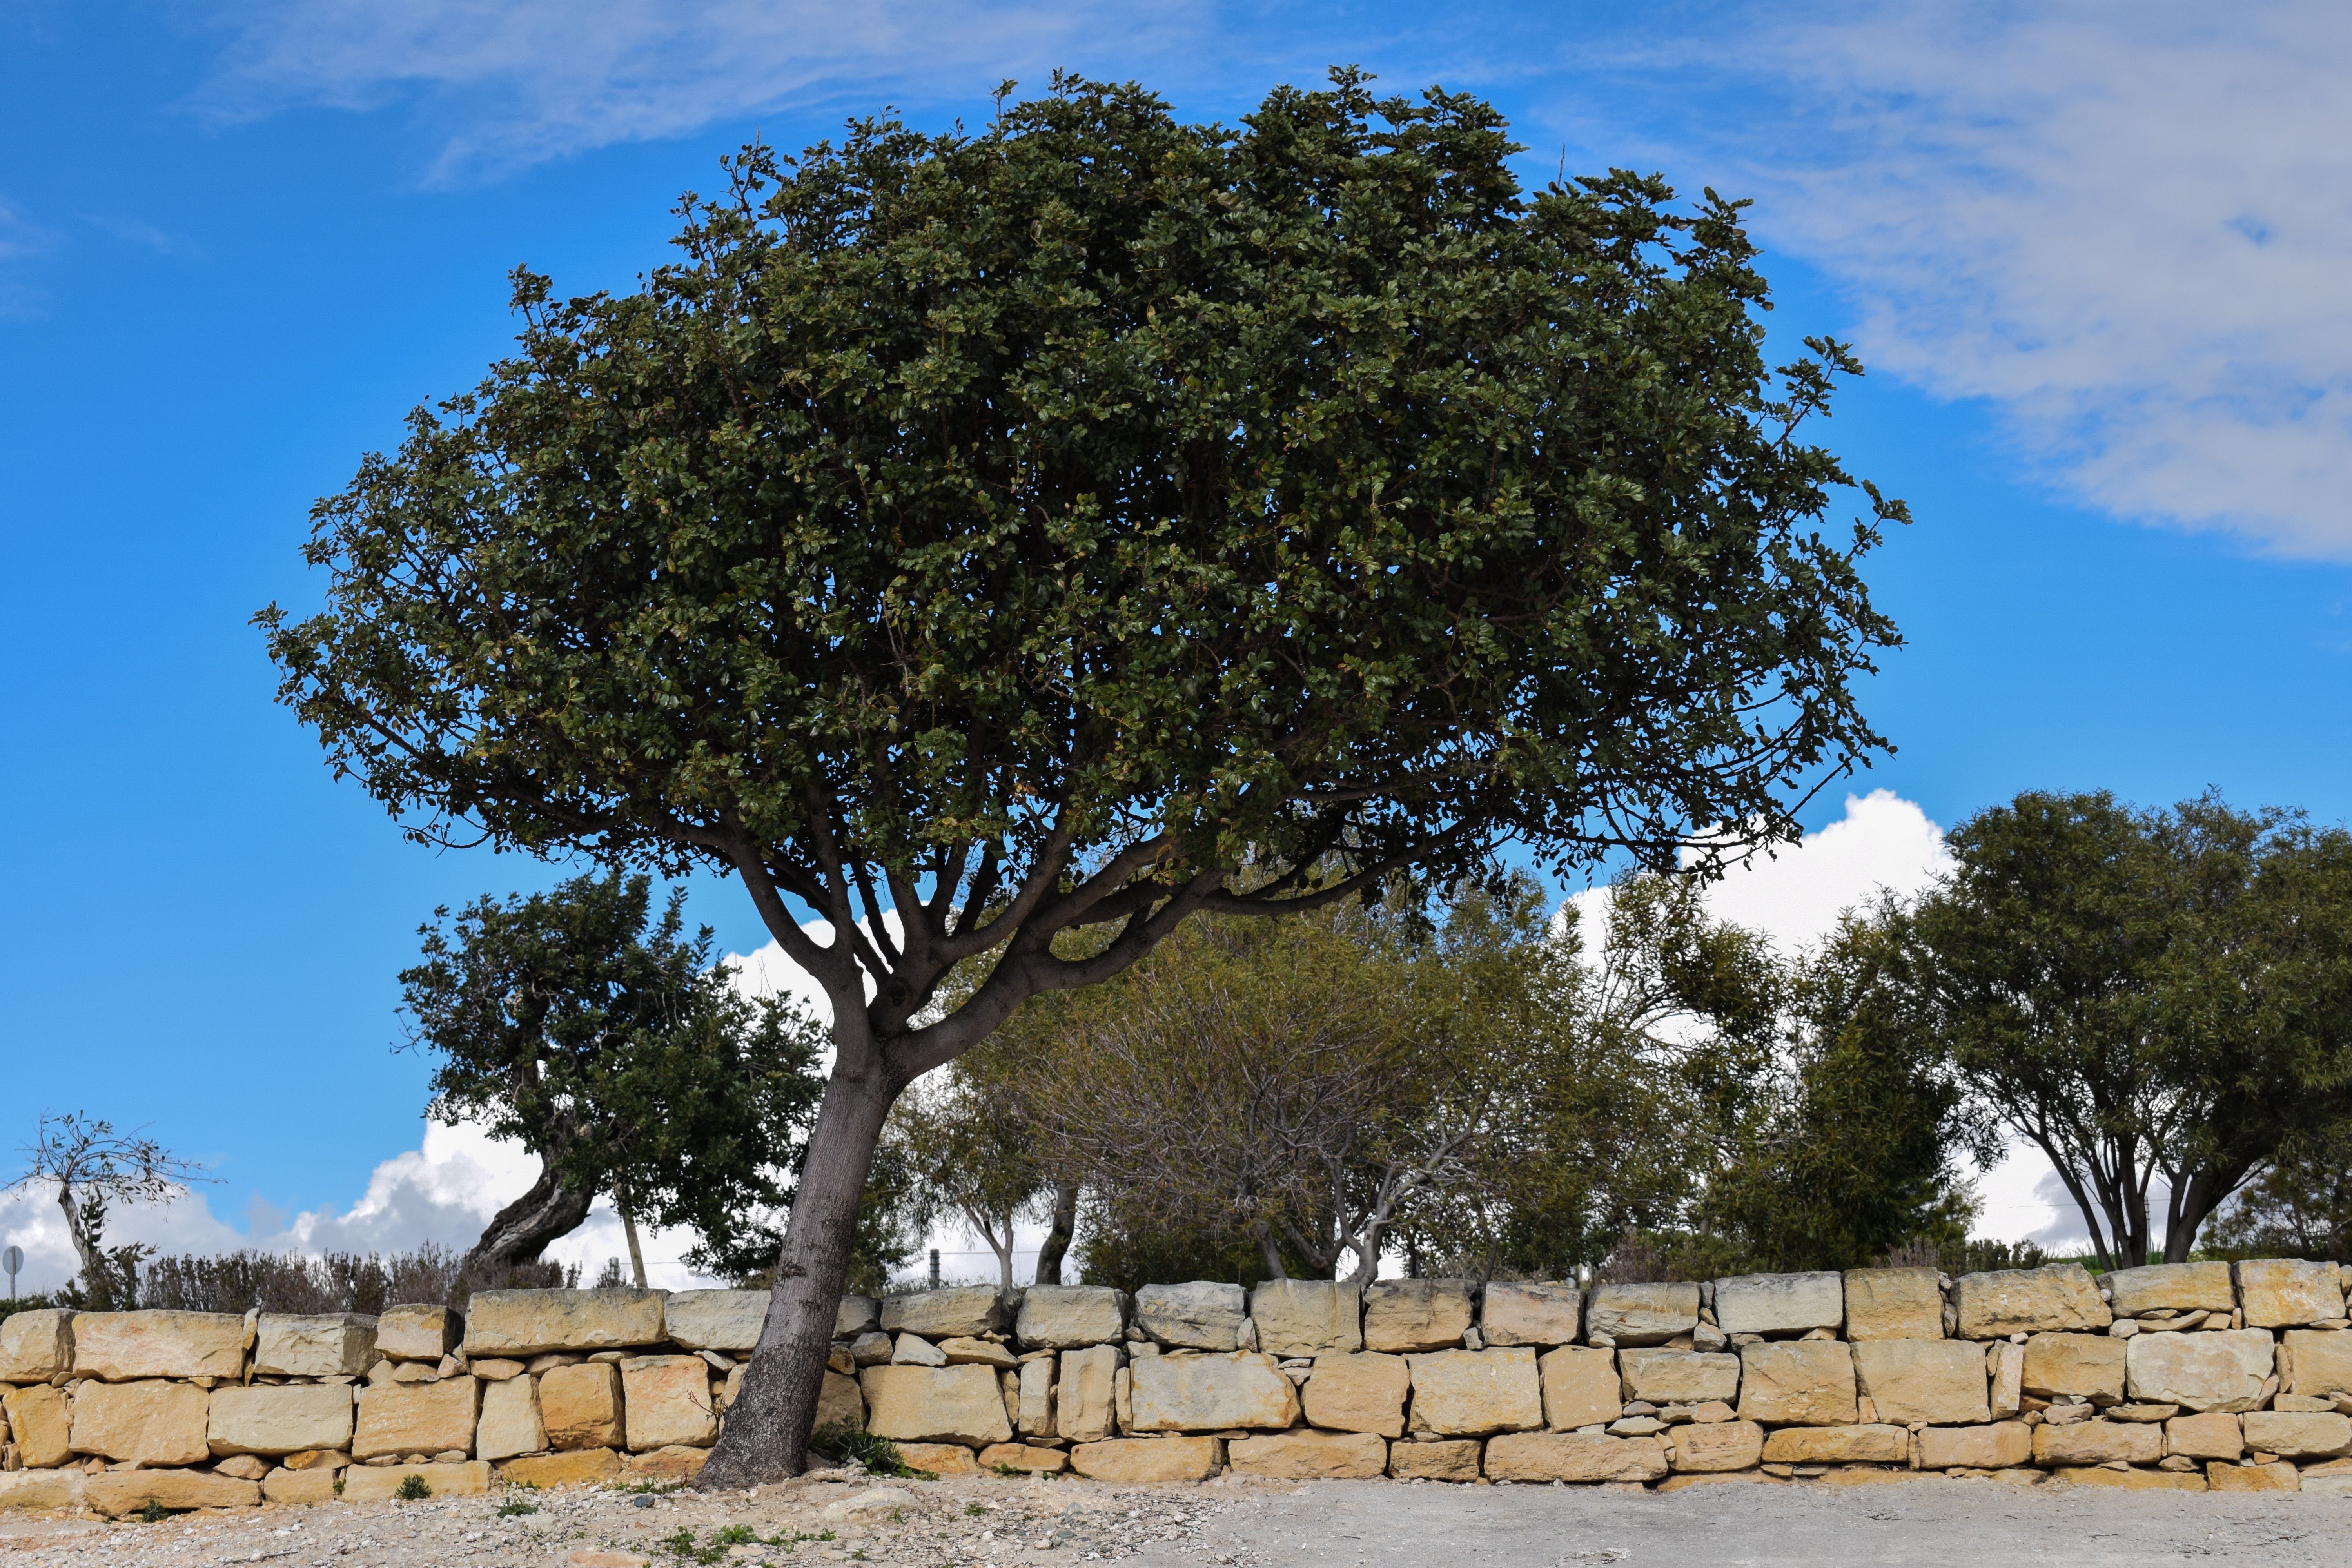
landscape, tree, plant, sky, flower, wall, mediterranean, scenery, cyprus, flowering plant, woody plant, land plant, arecales